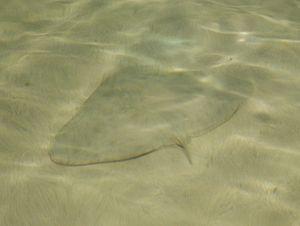
Les Myliobatiformes constituent un ordre de raies.
Gymnura est un genre de raies de la famille des Gymnuridae. Elles sont parfois appelées « raies-papillons ».
Les Gymnuridae sont une famille de raies.